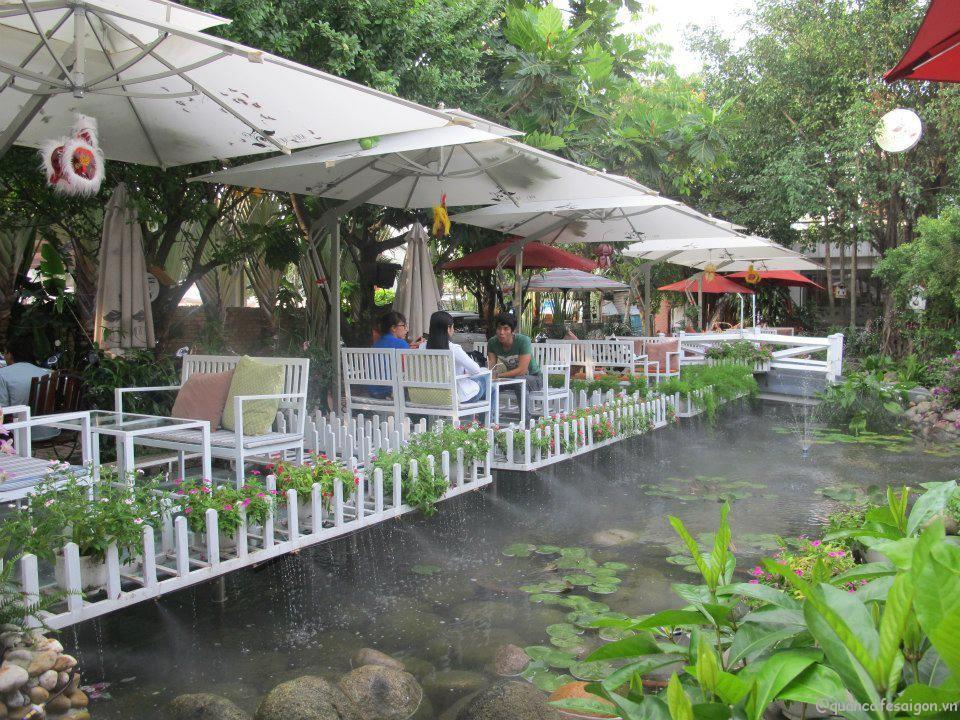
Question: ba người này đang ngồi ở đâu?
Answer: ở trong một quán nước